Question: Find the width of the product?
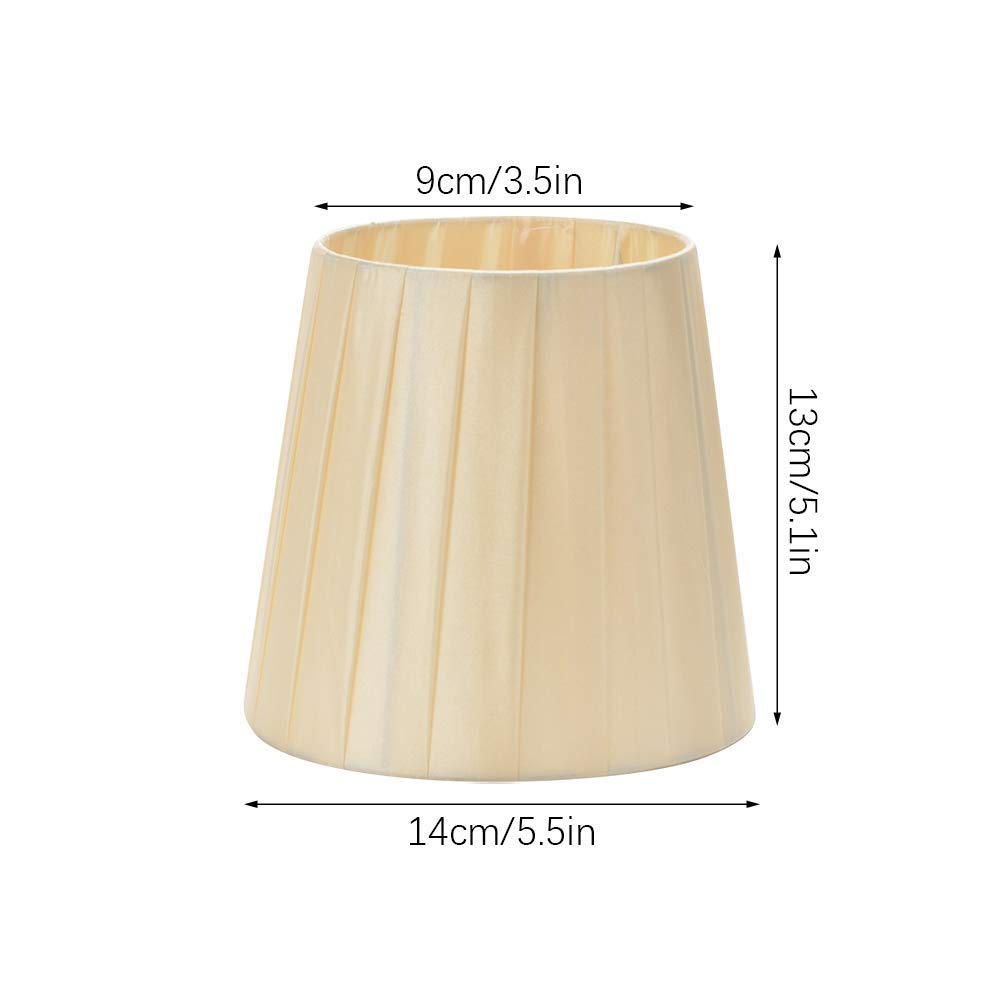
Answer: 14.0 centimetre